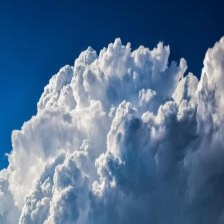
Cloud type: Cumulus